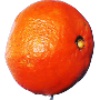
Label: Clementine 1